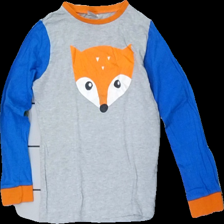
View: front
Type: Top
Category: Children
Brand: Kappahl
Brand text on label: bodyzone
Colors: Orange, Grey, Blue, Multicolor
Material: 100% cotton
Pattern: Animal print
Cut: Regular
Size: 134
Season: All
Damage location: middle right
Price range: <50
Recommended usage: Remake
Description: flerfärgad långärmad tröja med räv fram, nopprig över hela